Bristol Harbour Railway

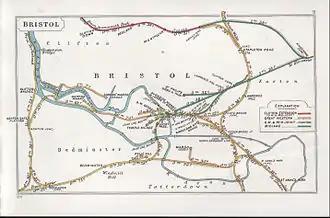
The Harbour Railway on a 1911 Bristol railway map

The Harbour Railway was a joint venture by the GWR and sister company the Bristol and Exeter Railway. The first part of the network opened in 1872 between Temple Meads and the Floating Harbour. The route required a tunnel under St Mary Redcliffe church and a steam-powered bascule bridge across the entrance locks at Bathurst Basin. In 1876 the line was extended by to Wapping Wharf.